21st Operational Weather Squadron

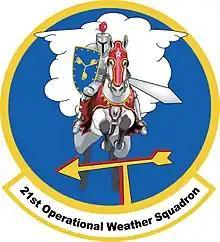
21st OWS Patch

Blue and yellow are the Air Force colors. Blue alludes to the sky, the primary theater of Air Force operations. The knight represents the unit's readiness and its dedication to support the warfighter and its role as a "keeper of peace". He leaps over a weather vane symbolizing a commander's ability to overcome adverse weather conditions due to accurate weather information provided by the squadron. The horse signifies the unit's key mission of carrying tailored intelligence information to operational customers and the ability to complete the Air Force mission. The lance carried by the knight denotes the squadron as the "tip" of weather forecasting services reaching into the theater to make a difference; the shield connotes the ability to safeguard those who may be in harm's way. The wind anemometer within the shield is a standard trademark for Air Force weather personnel and a key tool for the craft. The developing thunderstorm in the background symbolizes the weather hazards that may impede combat operations.